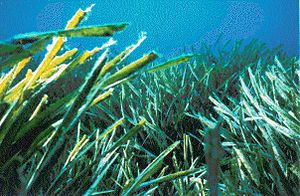
Habitat
Søgræsområde med Neptungræs (Posidonia oceanica) fra Middelhavet. Dette område er habitat for talrige dyrearter, og nogle af dem er nøje knyttet til det. Det er på sin side selv et element i en større habitat. Forskellige habitater kan på den måde være indføjet i hinanden, hvorved de danner økosystemerne og udvikler sig på en dynamisk måde.
Et habitat er et område inden for en biotop, der er levested for en plante- eller dyreart. Det bruges inden for økologi ved beskrivelsen af de forhold, der kendetegner stedet, hvor en population af en bestemt art normalt kan leve og udfolde sig.